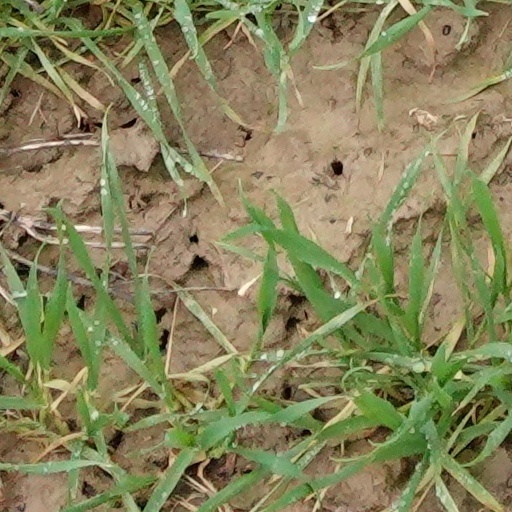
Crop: wheat